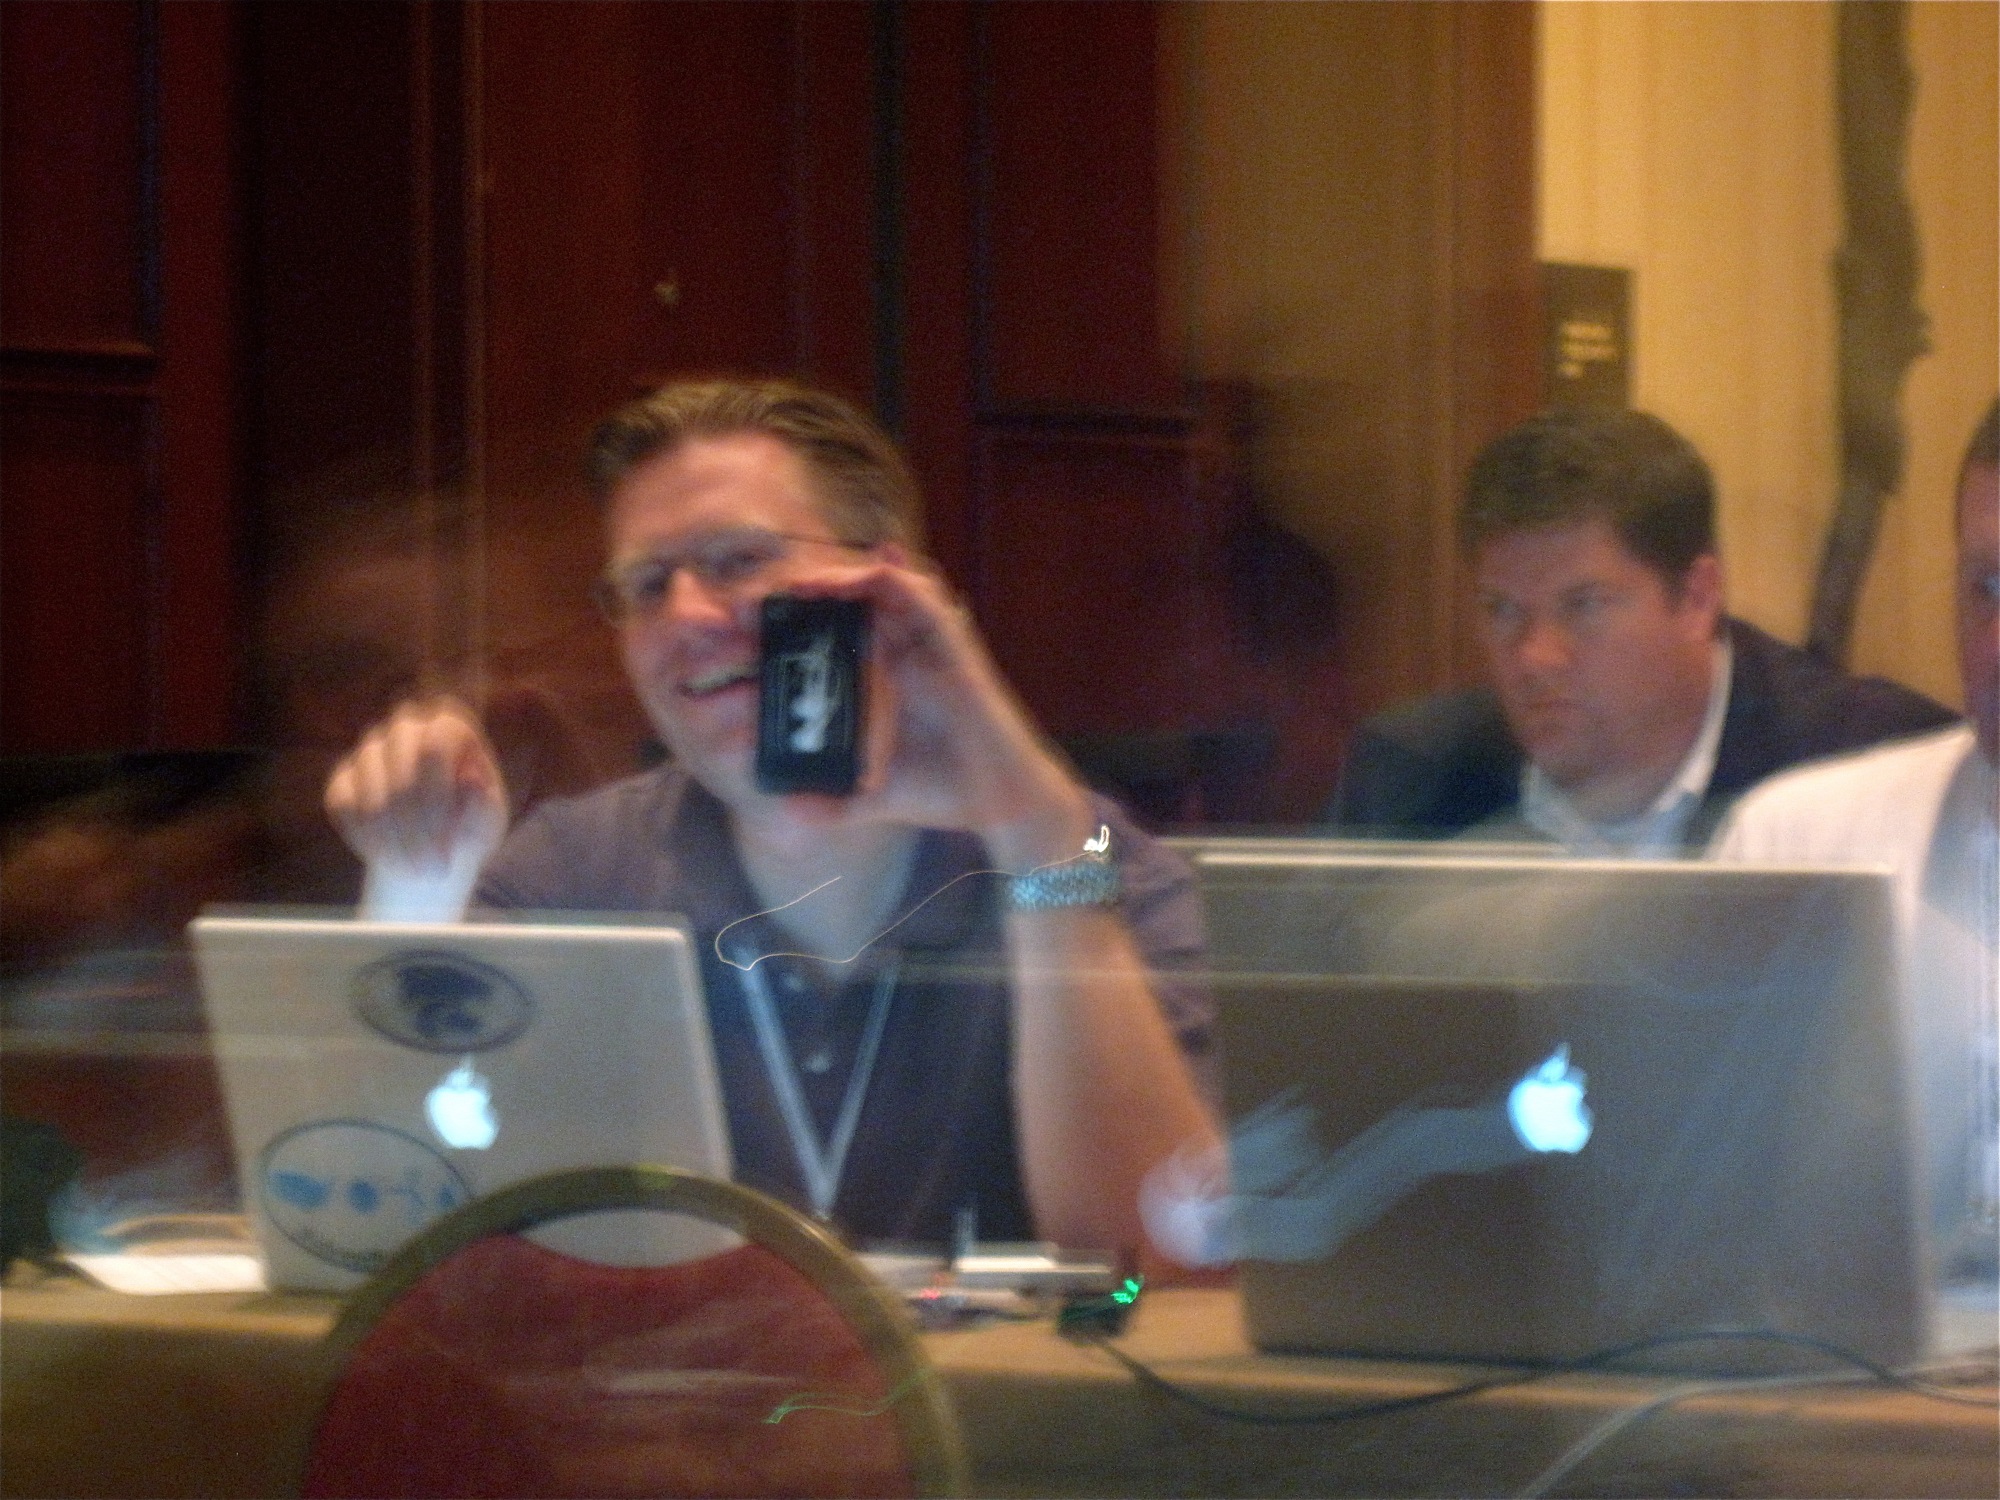
speech, nmc, 2009365, presentation